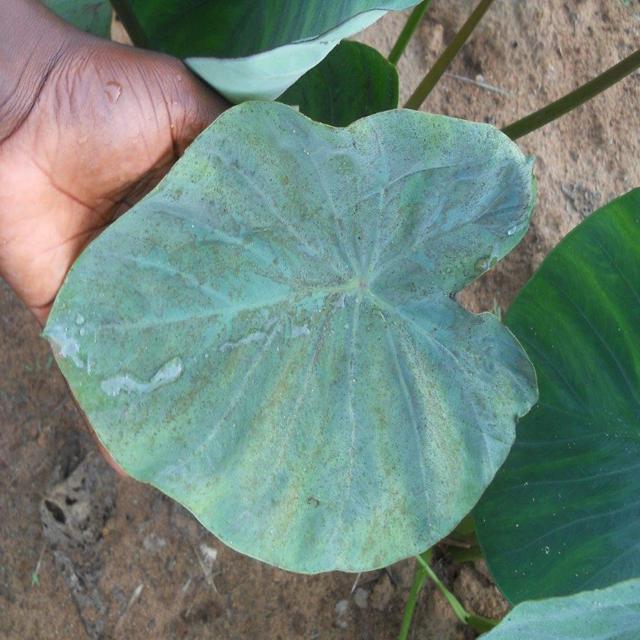
Label: Early_Blight